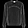
Label: Pullover